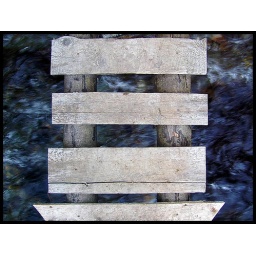
Improvised wooden bridge over a mountain creek